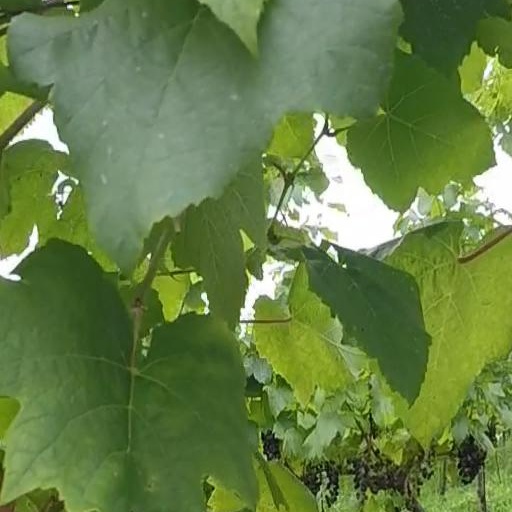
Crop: grape